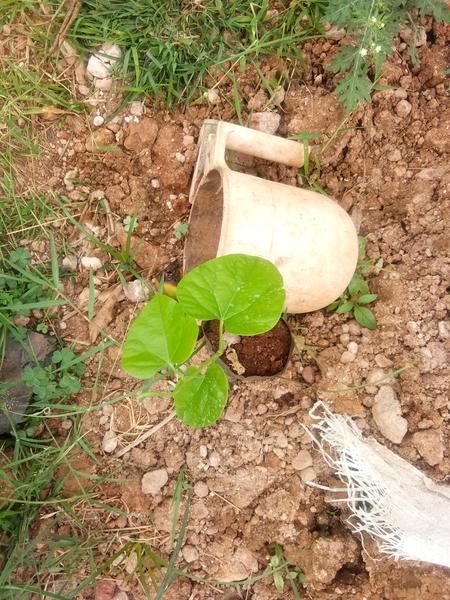
Plant: Amruta_Balli